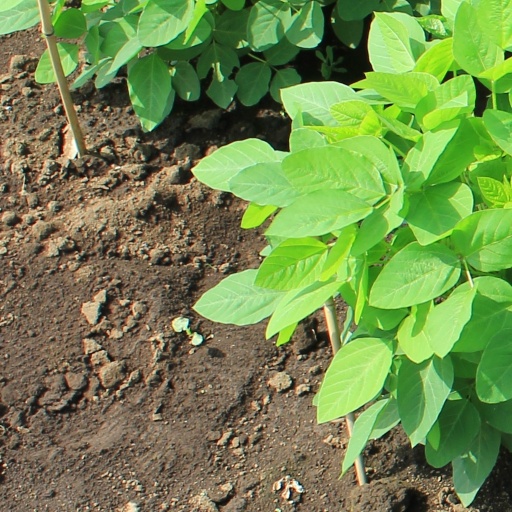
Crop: soybean